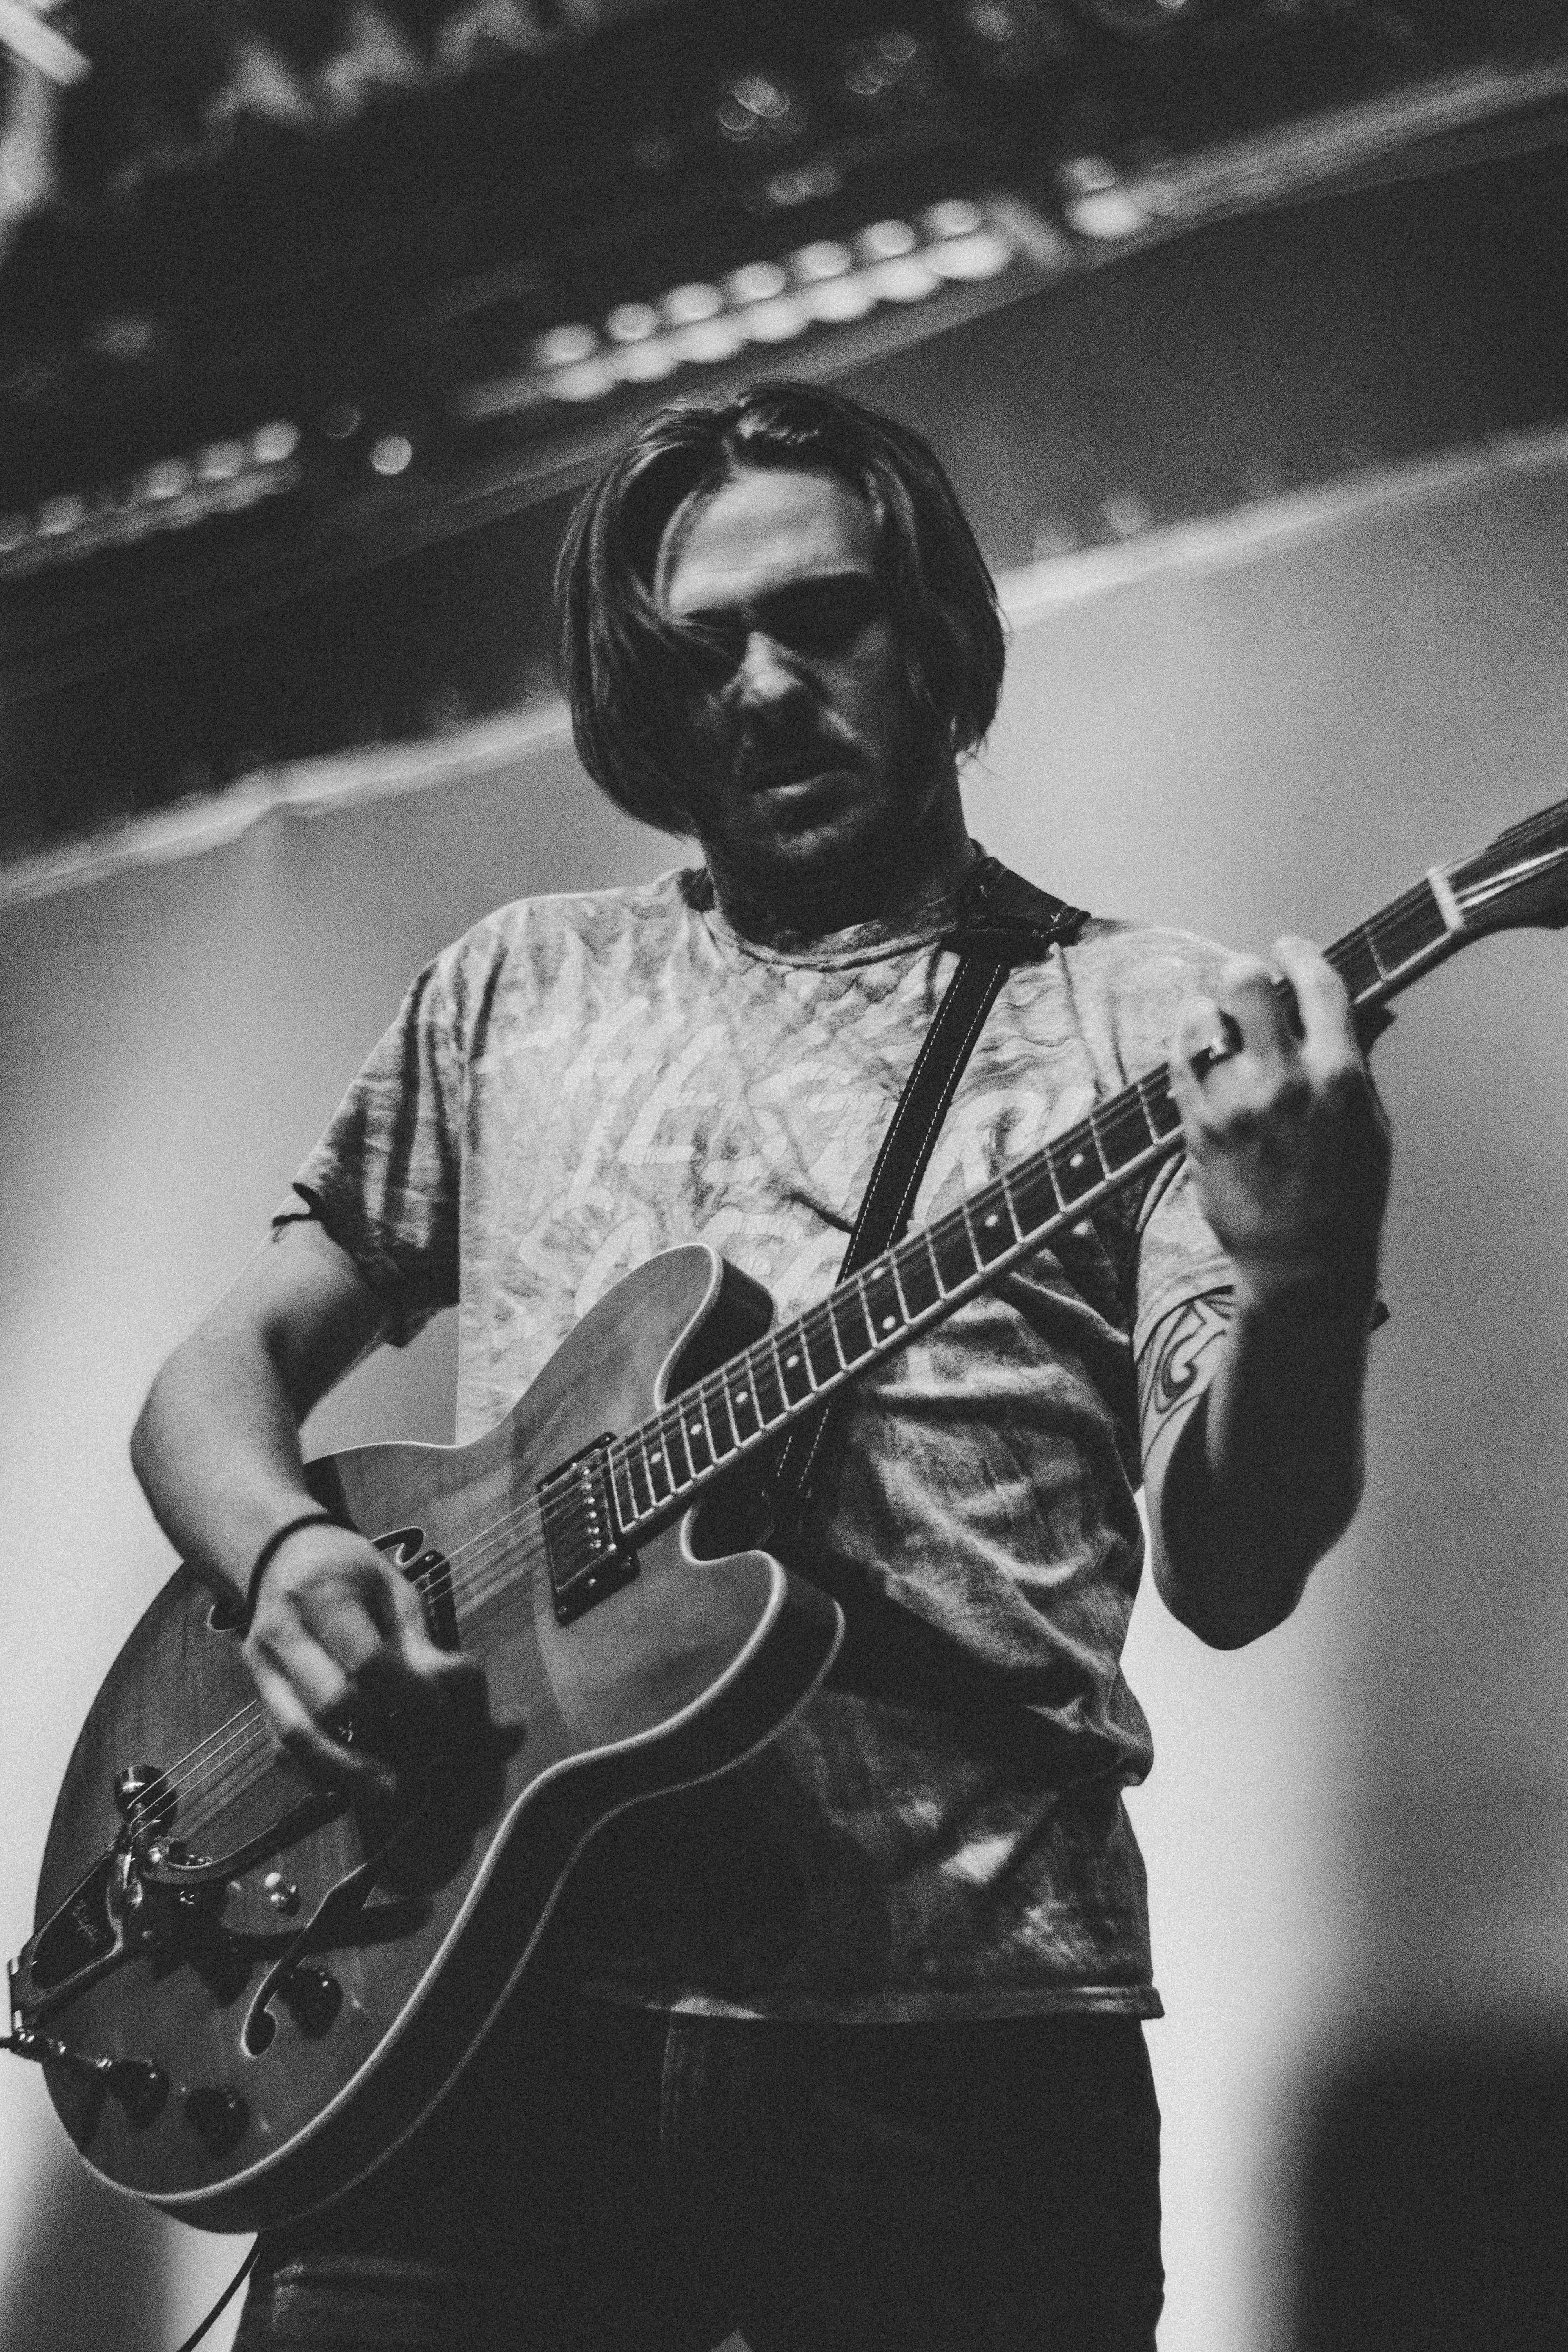
guitarist, musician, string instrument, guitar, musical instrument, music, black, plucked string instruments, performance, string instrument accessory, entertainment, guitar accessory, music artist, black and white, bassist, performing arts, musical instrument accessory, concert, monochrome photography, jazz guitarist, public event, event, bass guitar, monochrome, electric guitar, photography, singing, rock concert, singer, slide guitar, style, rock, metal